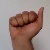
The image shows a hand gesture representing the letter 'A' in Indian Sign Language.